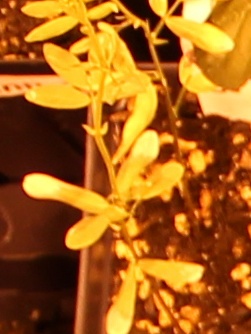
Label: Lentil